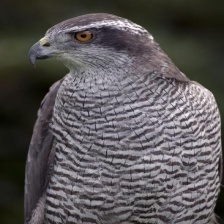
Species: NORTHERN GOSHAWK
Scientific name: ACCIPITER GENTILIS